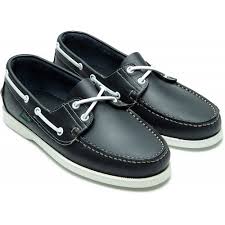
Label: Boat